Qiu Shaoyun

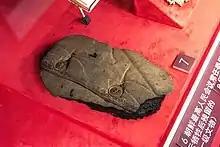
Relics of Qiu's clothing

The official Chinese government narrative says in October 1952, Qiu was a member of a unit that tried to ambush United Nations Command positions which occupied No. 391 highland. At around on the 12, incendiary bombs were fired by UN forces, one of which landed near Qiu's position. Instead of trying to extinguish the flames, Qiu immolated himself so that the rest of unit could remain hidden.